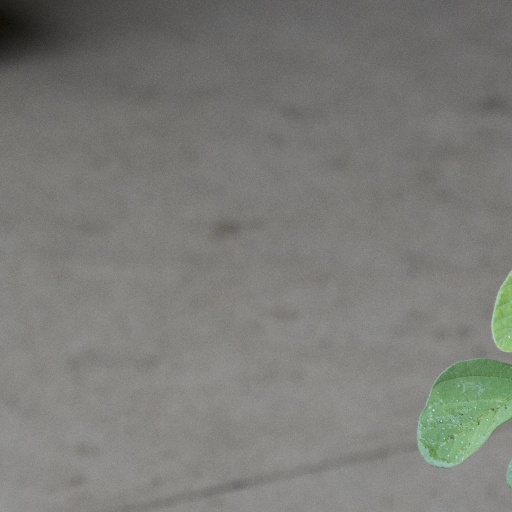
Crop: soybean